HMS Troubridge (R00)

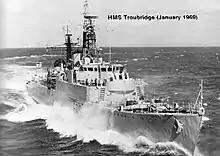
"Troubridge" after conversion to Type 15 Frigate

In December 1946, "Troubridge" replaced , badly damaged by a mine off Albania, as leader of the 3rd Destroyer Flotilla (later Squadron) in the Mediterranean, returning to Chatham on 16 August 1949, where she was placed in reserve at Chatham Dockyard.